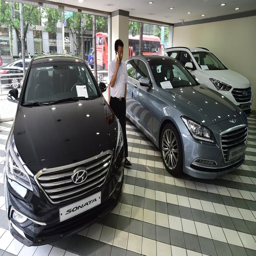
automobile make reported net profit of won in april - june , down from won a year earlier